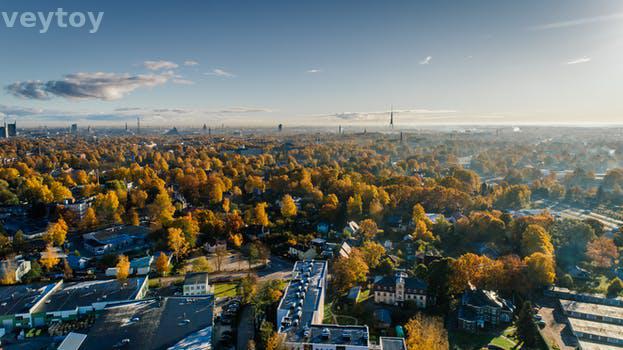
Label: Watermark